Herbert Stansfield

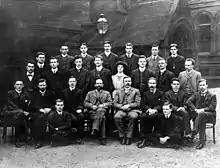
Stansfield in 1910 (seated, second from left).

Stansfield began his career as a Demonstrator in the Physical Laboratory at the Royal College of Science, then Evening Lecturer in Physics at the East London College, and later Lecturer in Physics and Electrical Engineering at Chelsea Polytechnic. He became Head of the Physics and Electrical Engineering Department at the Municipal Technical School, Blackburn in 1898, and then was an Honorary Research Fellow and later Lecturer in Physics at the Victoria University of Manchester from 1904 until 1912.